Which point is corresponding to the reference point?
Reference image:
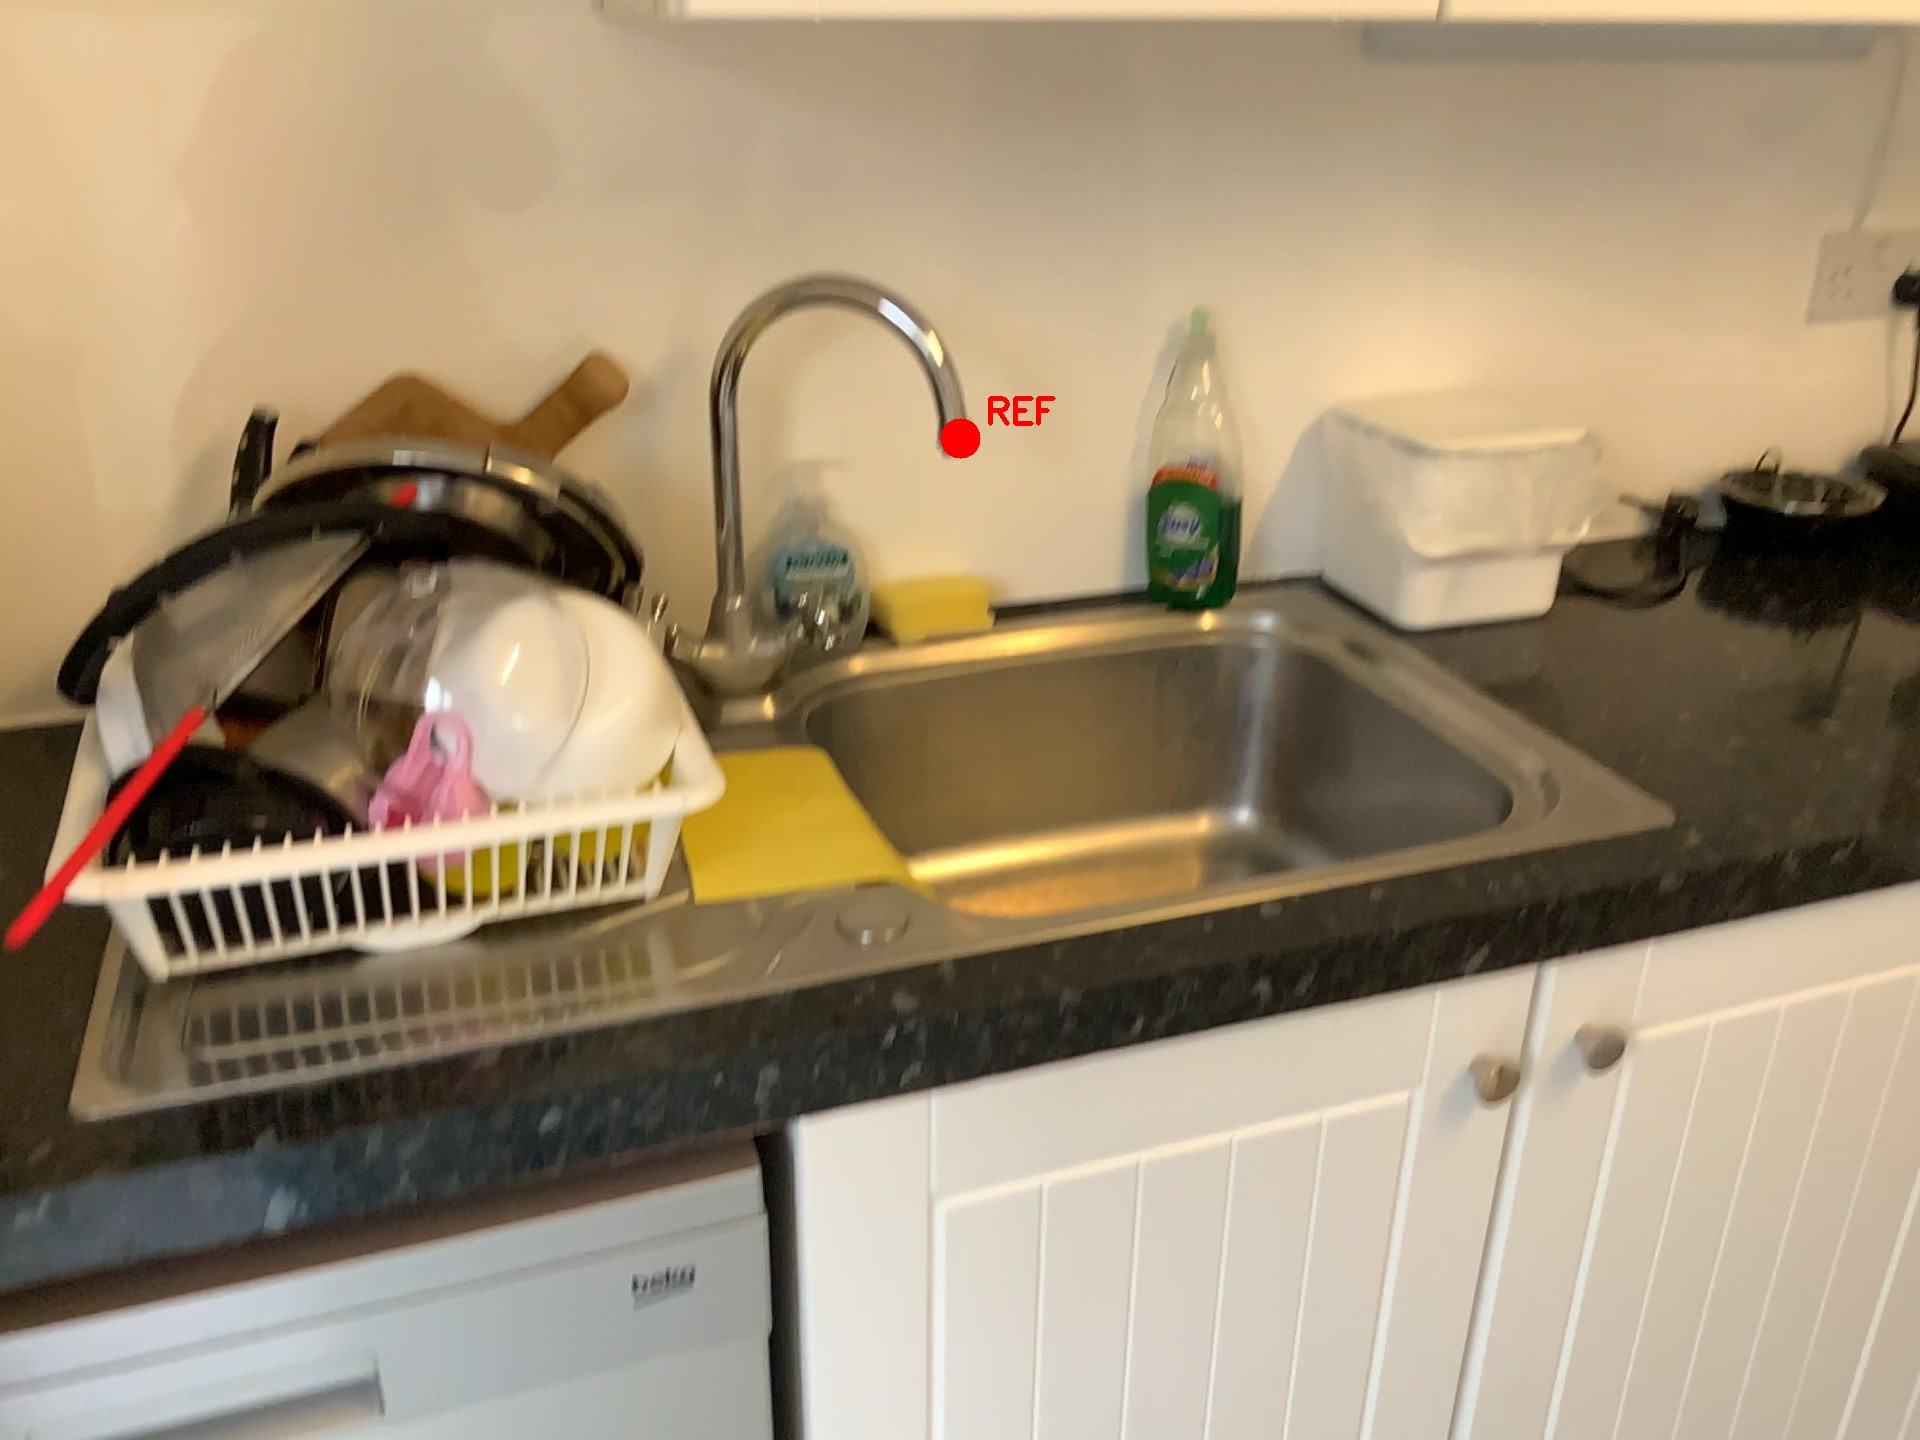
Option image:
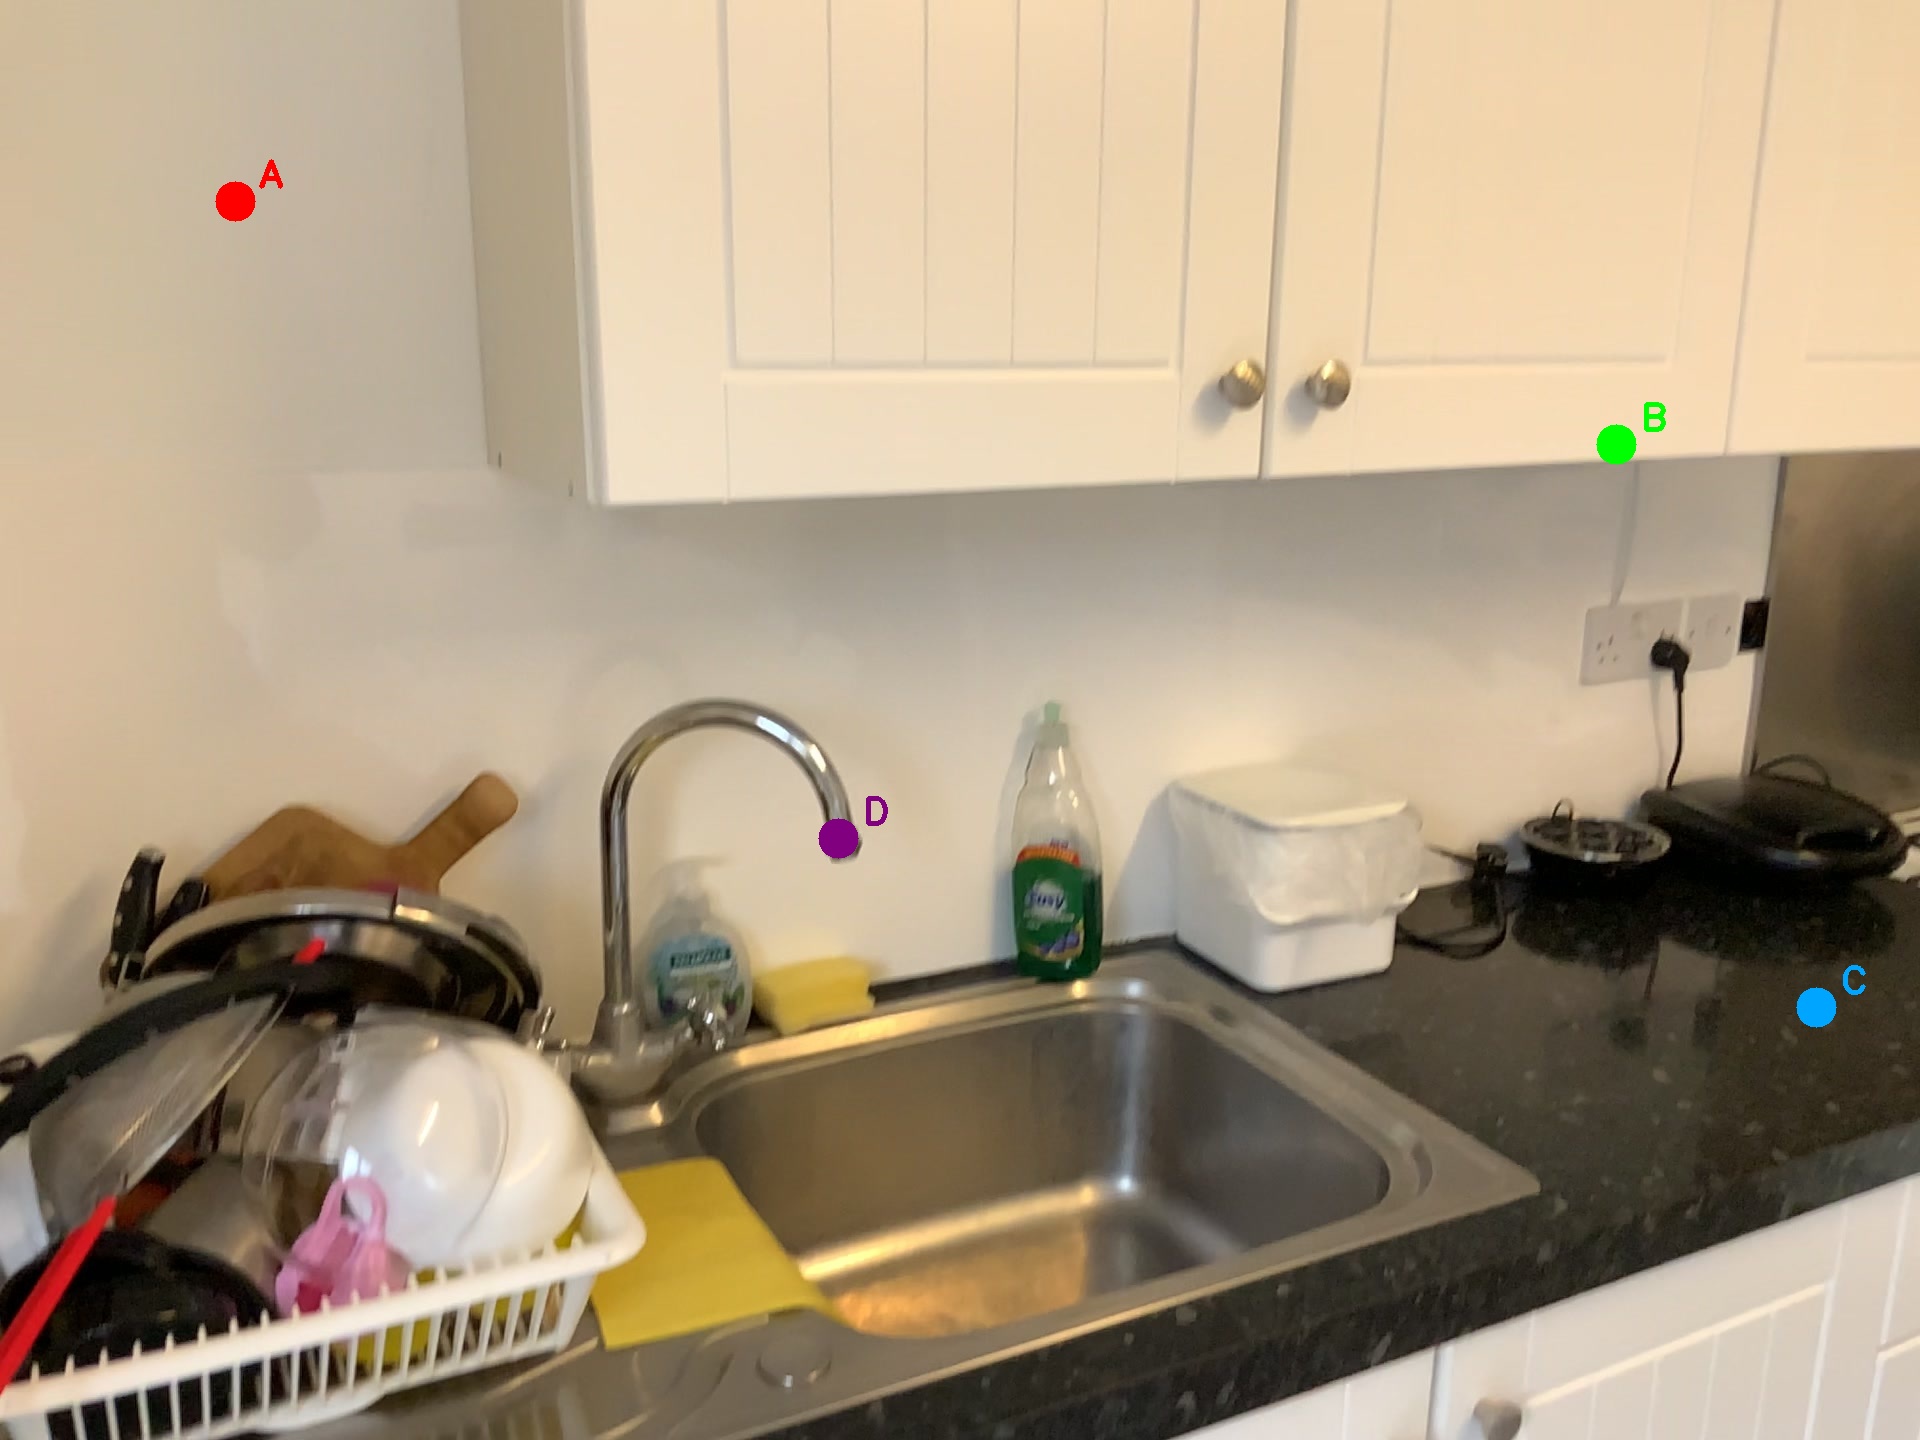
Choices:
Point A
Point B
Point C
Point D
Answer: (D)